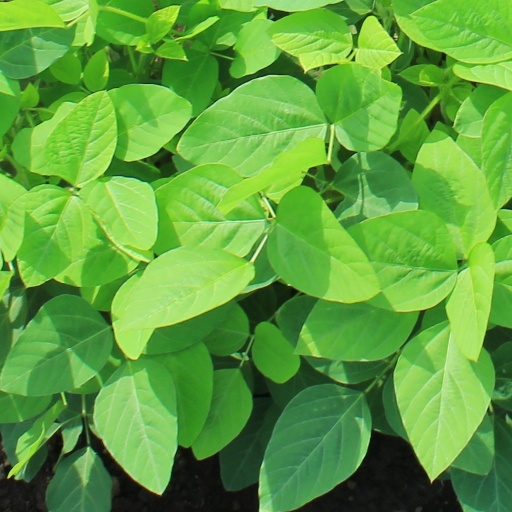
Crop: soybean